Bhuyera

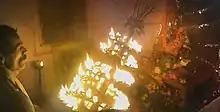
Jagaddhatri Puja at Mukherjee Family

Jagaddhatri Puja is one of the main festivals of Bhuyera celebrated by locals traditionally.